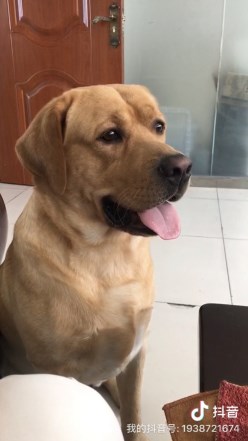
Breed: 3580-n000122-Labrador_retriever